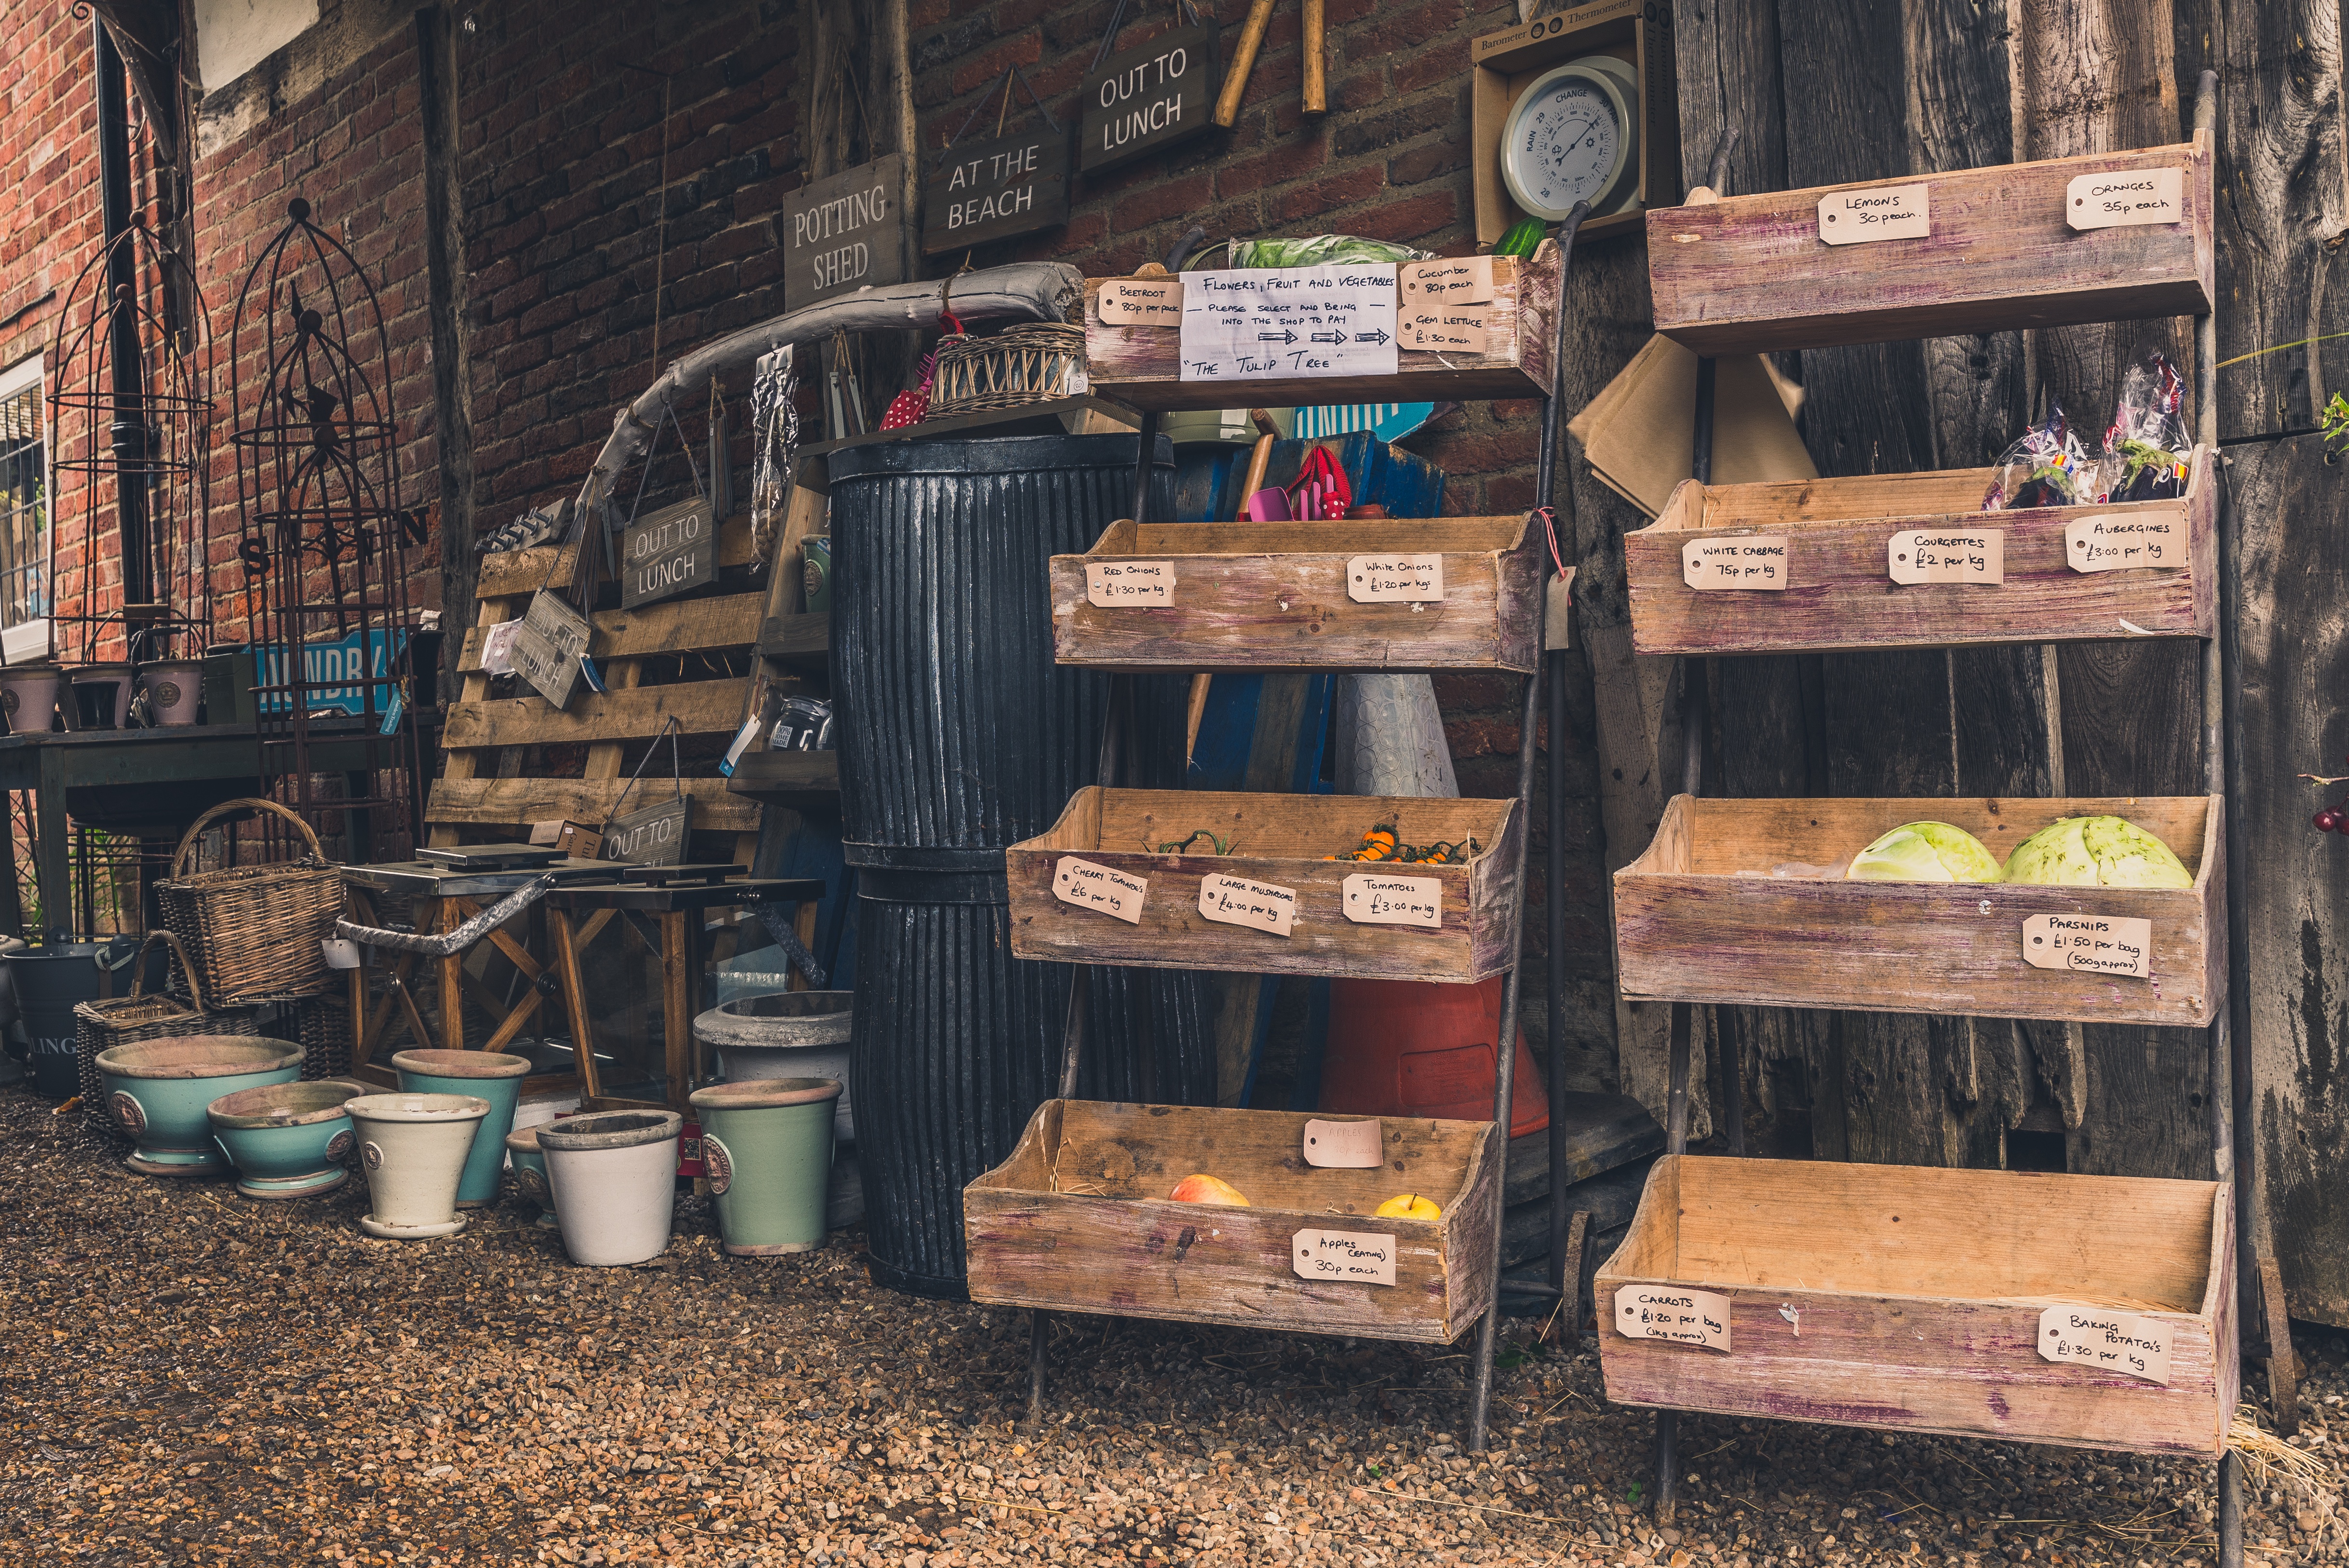
wood, furniture, stall, man made object